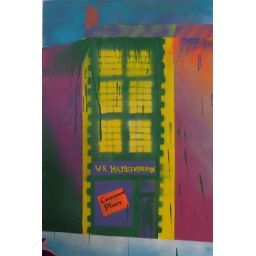
Spray Paint on canvas. SOLD to the sky and the ground pub in wexford.